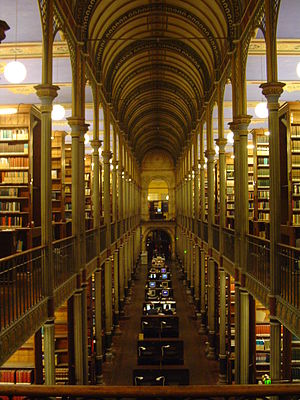
Københavns Universitets Biblioteksservice / Galleri
Københavns Universitetsbibliotek er hovedbiblioteket for Københavns Universitet. Københavns Universitetsbibliotek er en del af Det Kgl. Bibliotek.